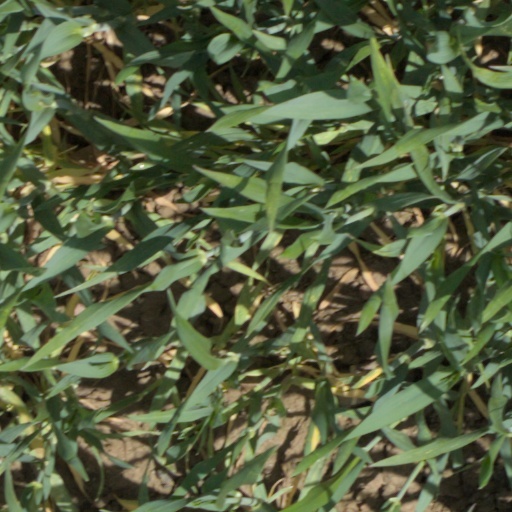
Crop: wheat